Jawaharlal Nehru

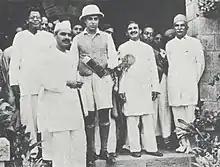
Nehru in Karachi after returning from Lausanne, Switzerland with the ashes of his wife Kamla Nehru in March 1936

Nehru met Gandhi for the first time in 1916 at the Lucknow session of the Congress, but he had been then dissuaded by his father from being drawn into Gandhi's satyagraha politics. 1919 marked the beginning of a strong wave of nationalist activity and subsequent government repression that included the Jallianwala Bagh killings. Motilal Nehru lost his belief in constitutional reform, and joined his son in accepting Gandhi's methods and paramount leadership of the Congress. In December 1919, Nehru's father was elected president of the Indian National Congress in what is regarded as "the first Gandhi Congress". During the non-cooperation movement launched by Gandhi in 1920, Nehru played an influential role in directing political activities in the United Provinces (now Uttar Pradesh) as provincial Congress secretary. He was imprisoned on 6 December 1921 on charges of anti-governmental activities, marking the first of eight periods of detention between 1921 and 1945, lasting over nine years in all. In 1923, Nehru was imprisoned in Nabha, a princely state, when he went there to see the struggle that was being waged by the Sikhs against the corrupt Mahants. He was released after his sentence was unconditionally suspended by the British administration under the criminal procedure code. By 1923, Nehru had emerged as a national figure of some stature. He was elected general secretary of the Congress, president of the United Provinces Congress, and mayor of Allahabad all in the same year.